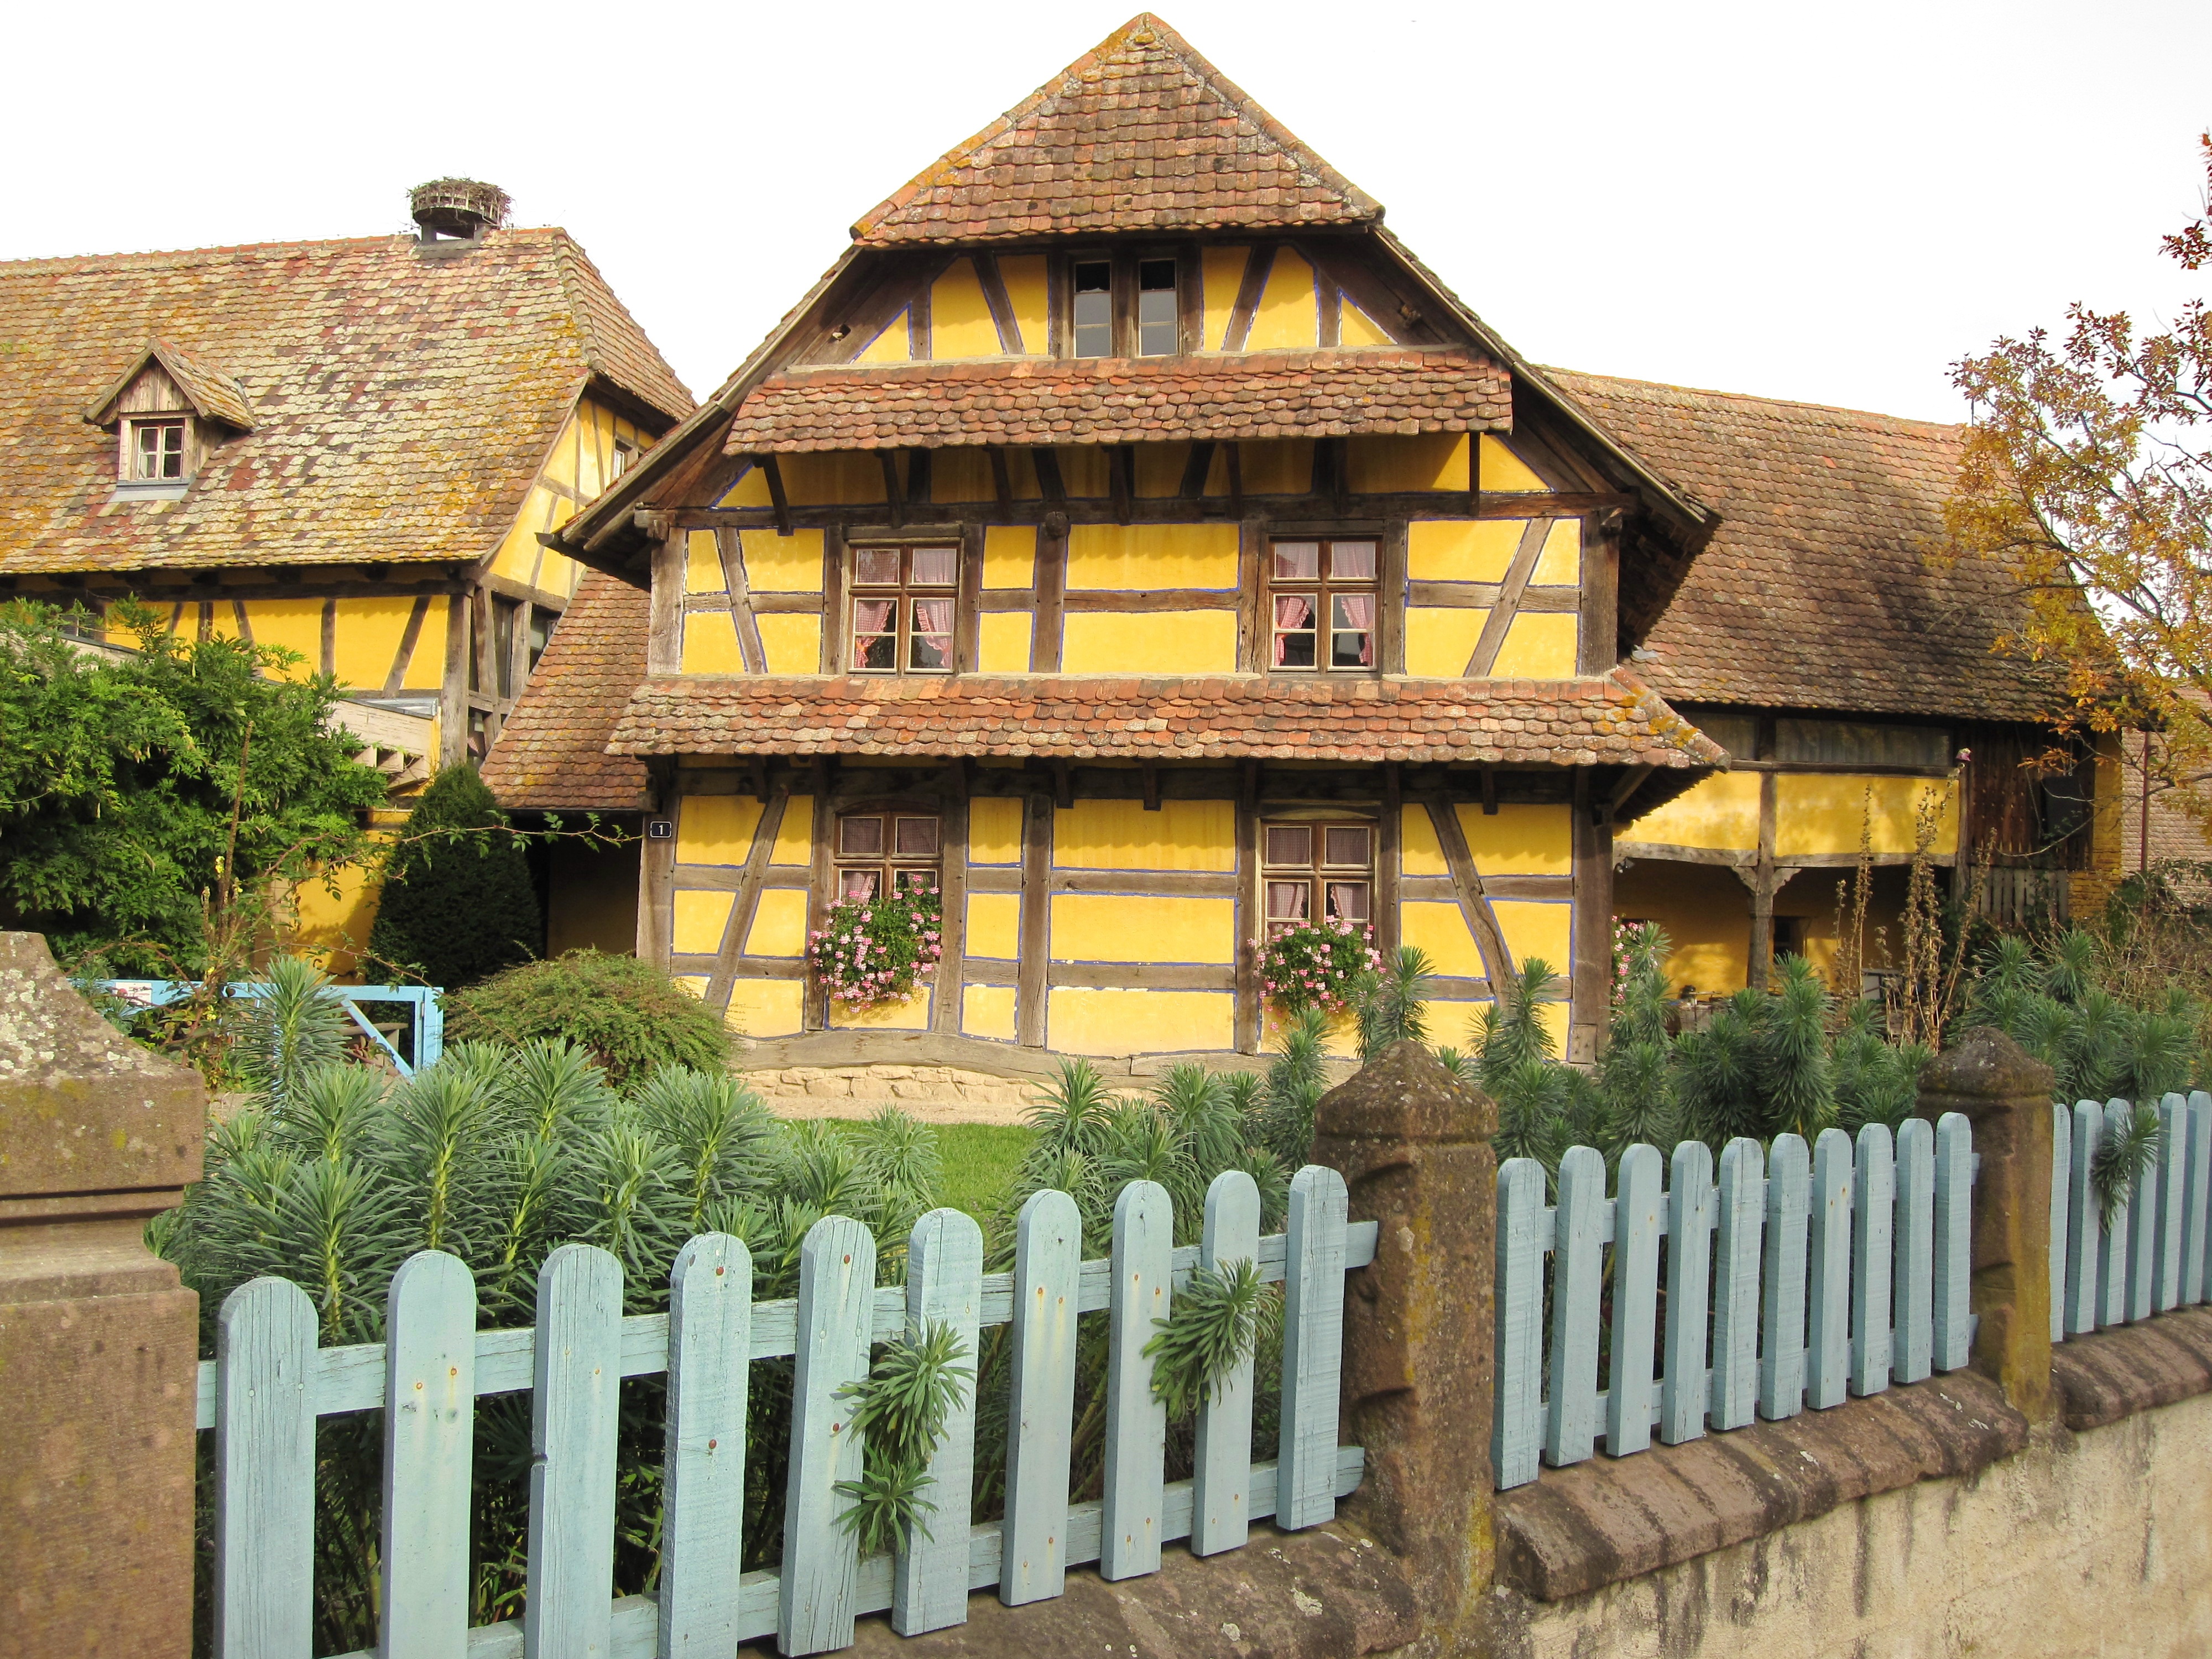
fence, wood, farm, villa, mansion, house, building, barn, home, rustic, village, rural, cottage, facade, property, nostalgia, agriculture, garden, farmhouse, estate, log cabin, historically, masonry, country house, real estate, fachwerkhaus, truss, open air museum, old farmhouse, farm museum, agriculture museum, paling, residential area, outdoor structure